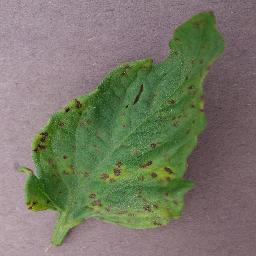
Label: Tomato___Septoria_leaf_spot